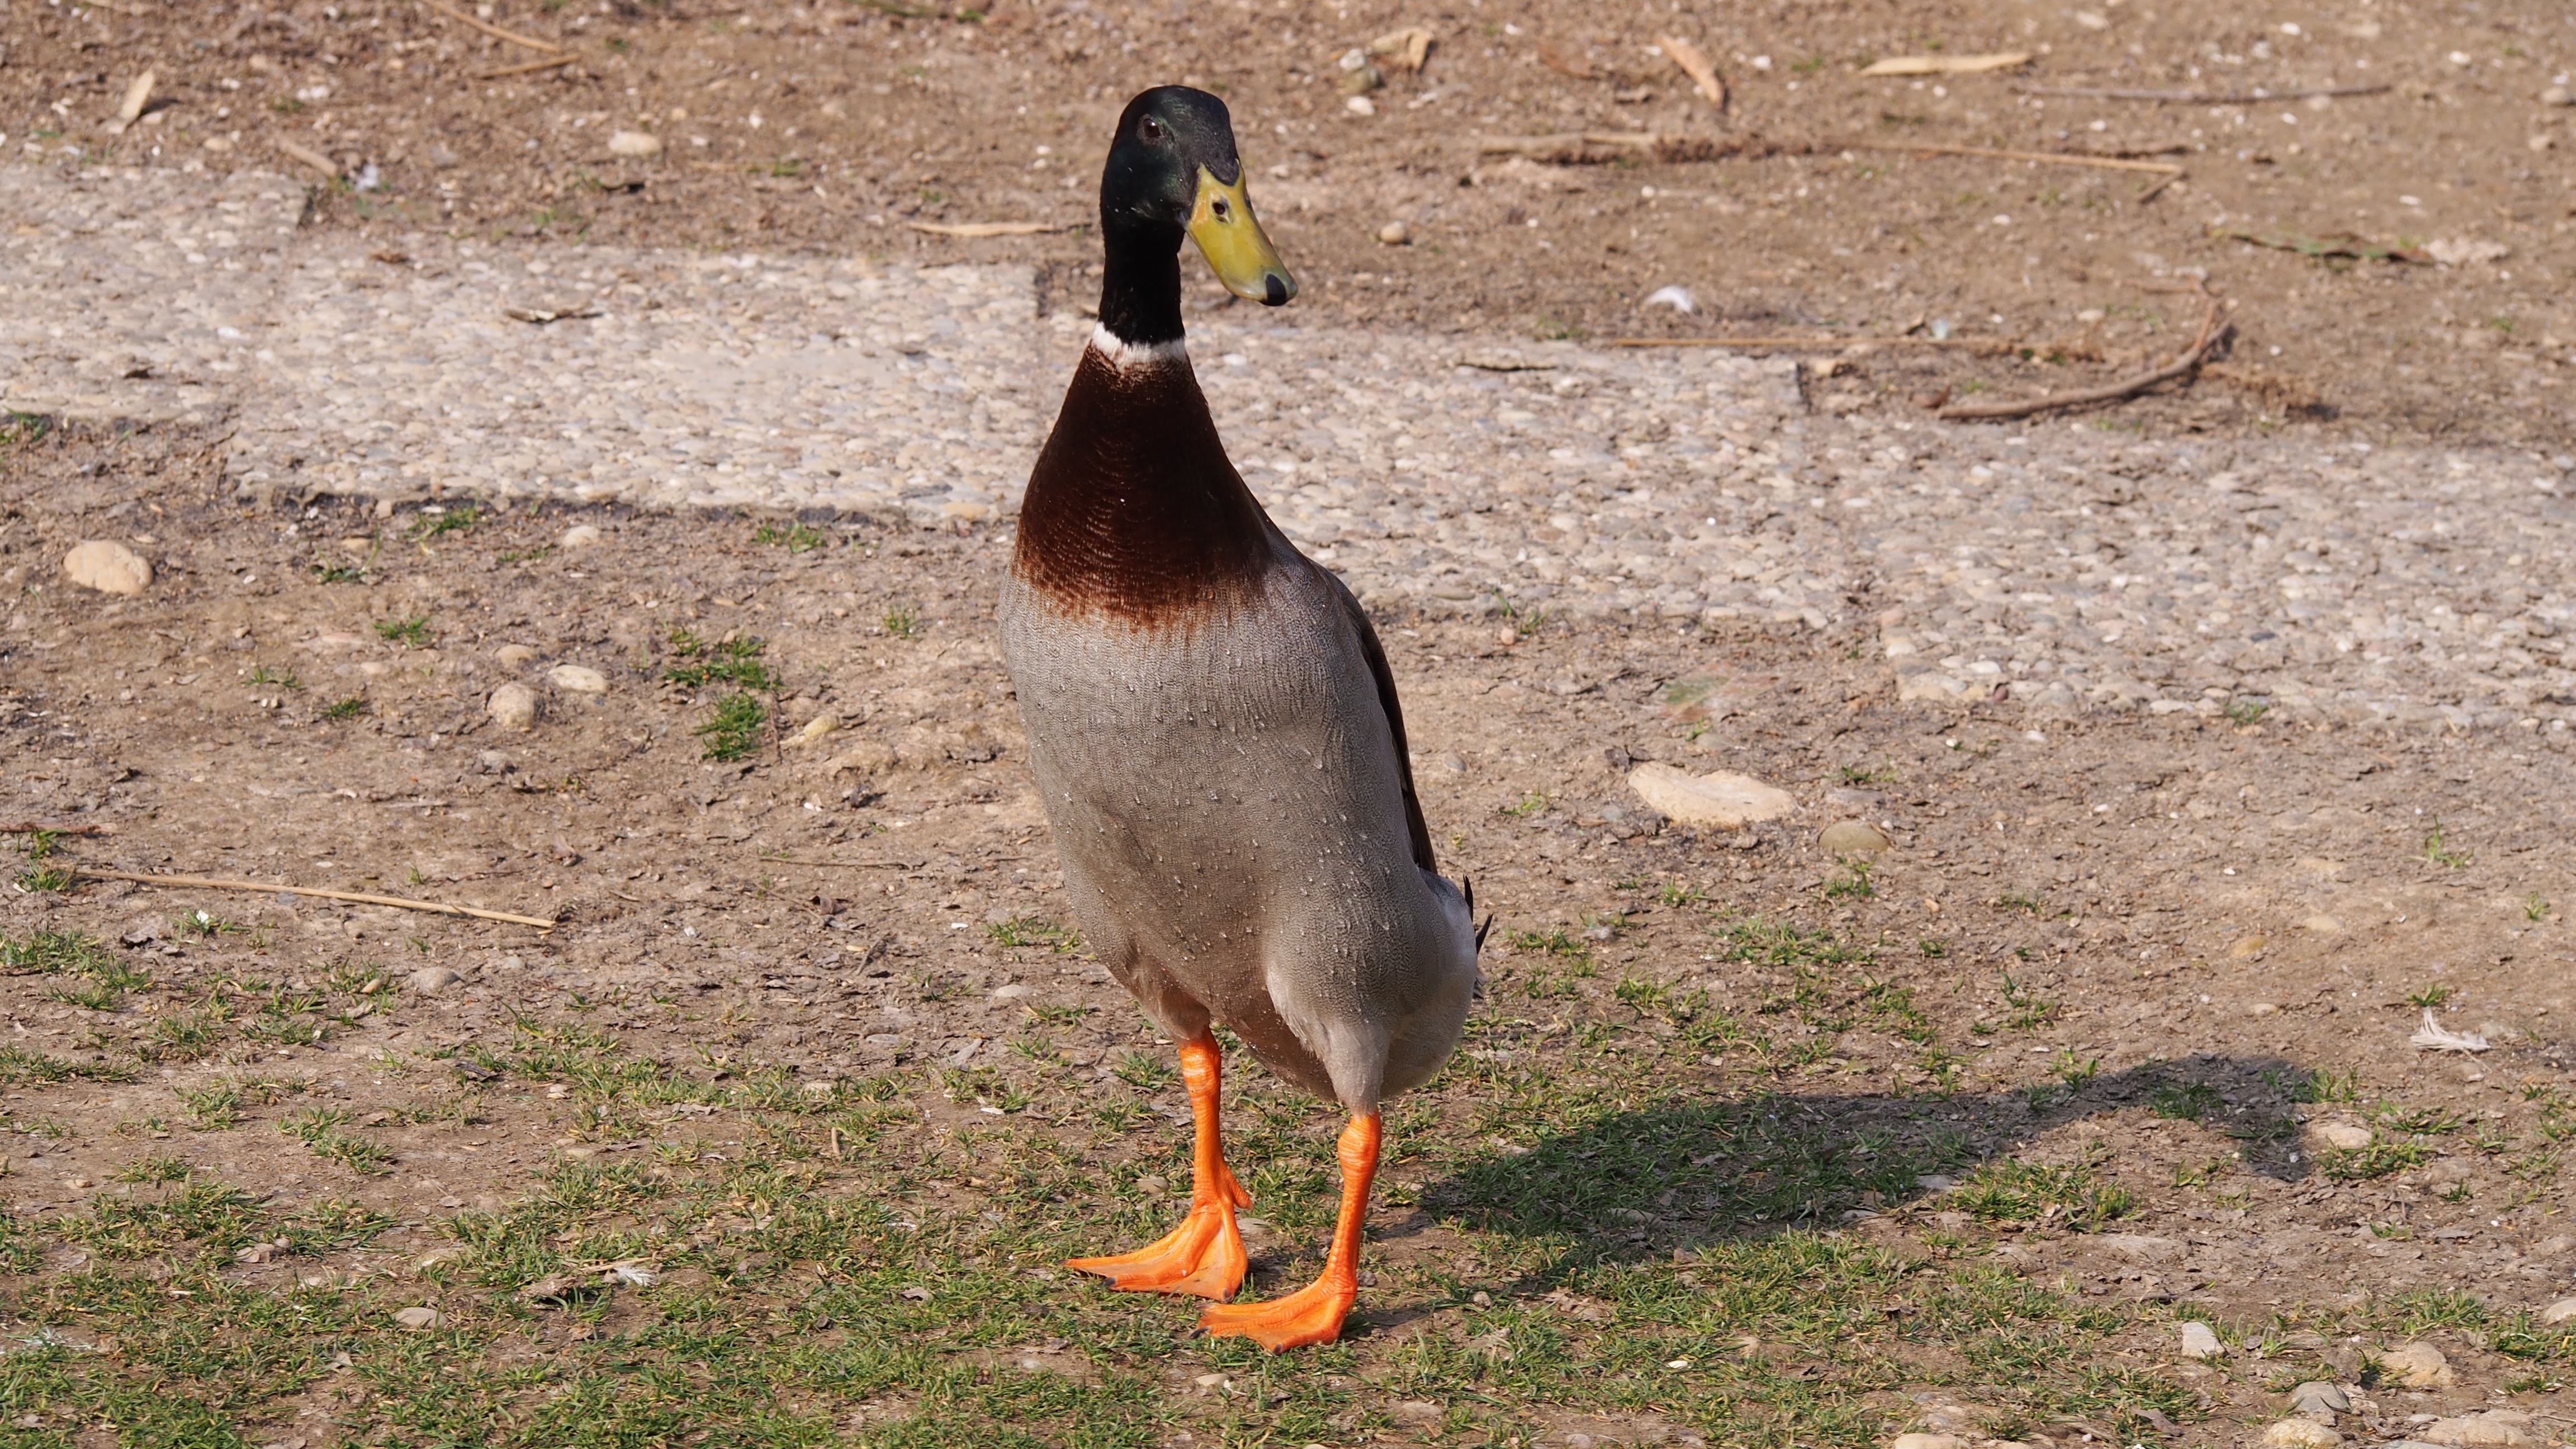
bird, wildlife, beak, fauna, upright, drake, duck, vertebrate, waterfowl, water bird, mallard, ducks geese and swans, running duck, specify, show off